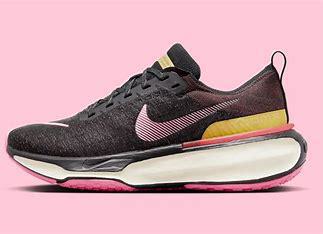
Brand: Nike
Model: Zoomx Invincible Run Flyknit